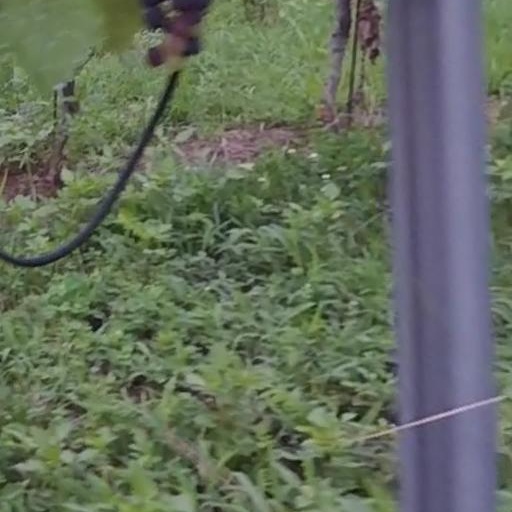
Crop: grape